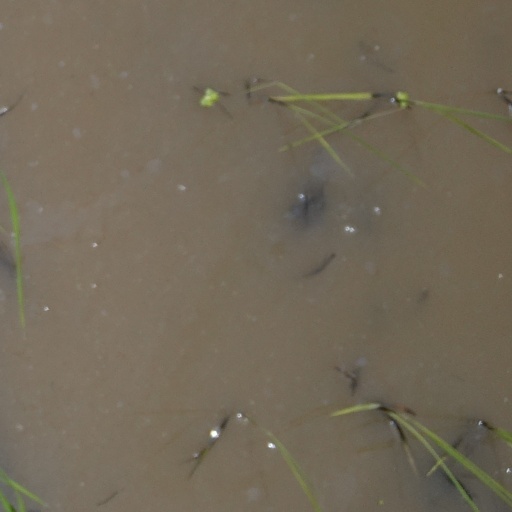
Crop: rice